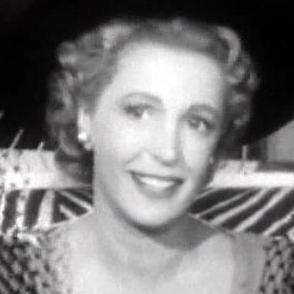
Age: 46